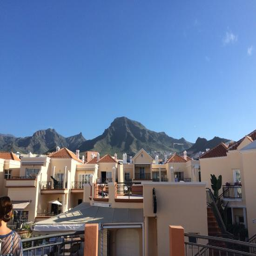
views from the front and back of our apartment .